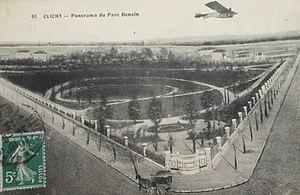
Clichy.Parc Denain.Parc Roger-Salengro.Panorama
Le parc Roger-Salengro est un espace vert de la ville de Clichy.